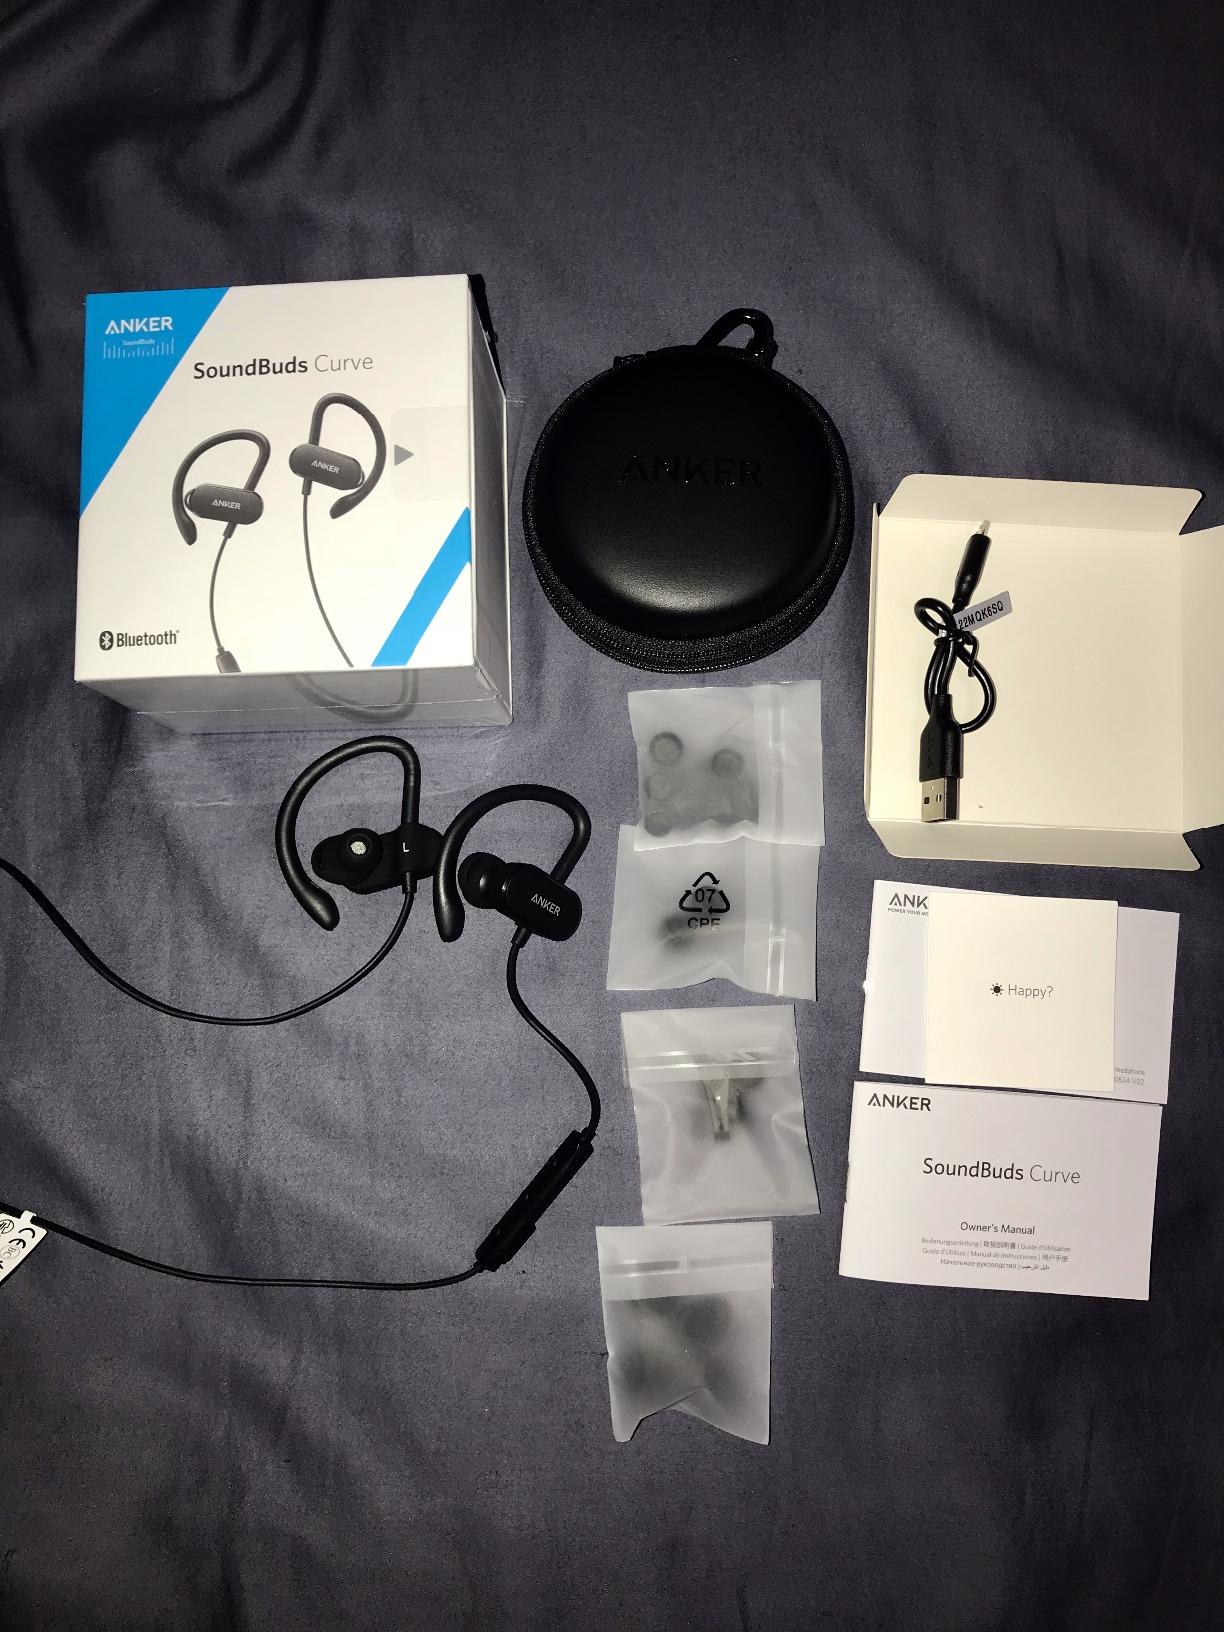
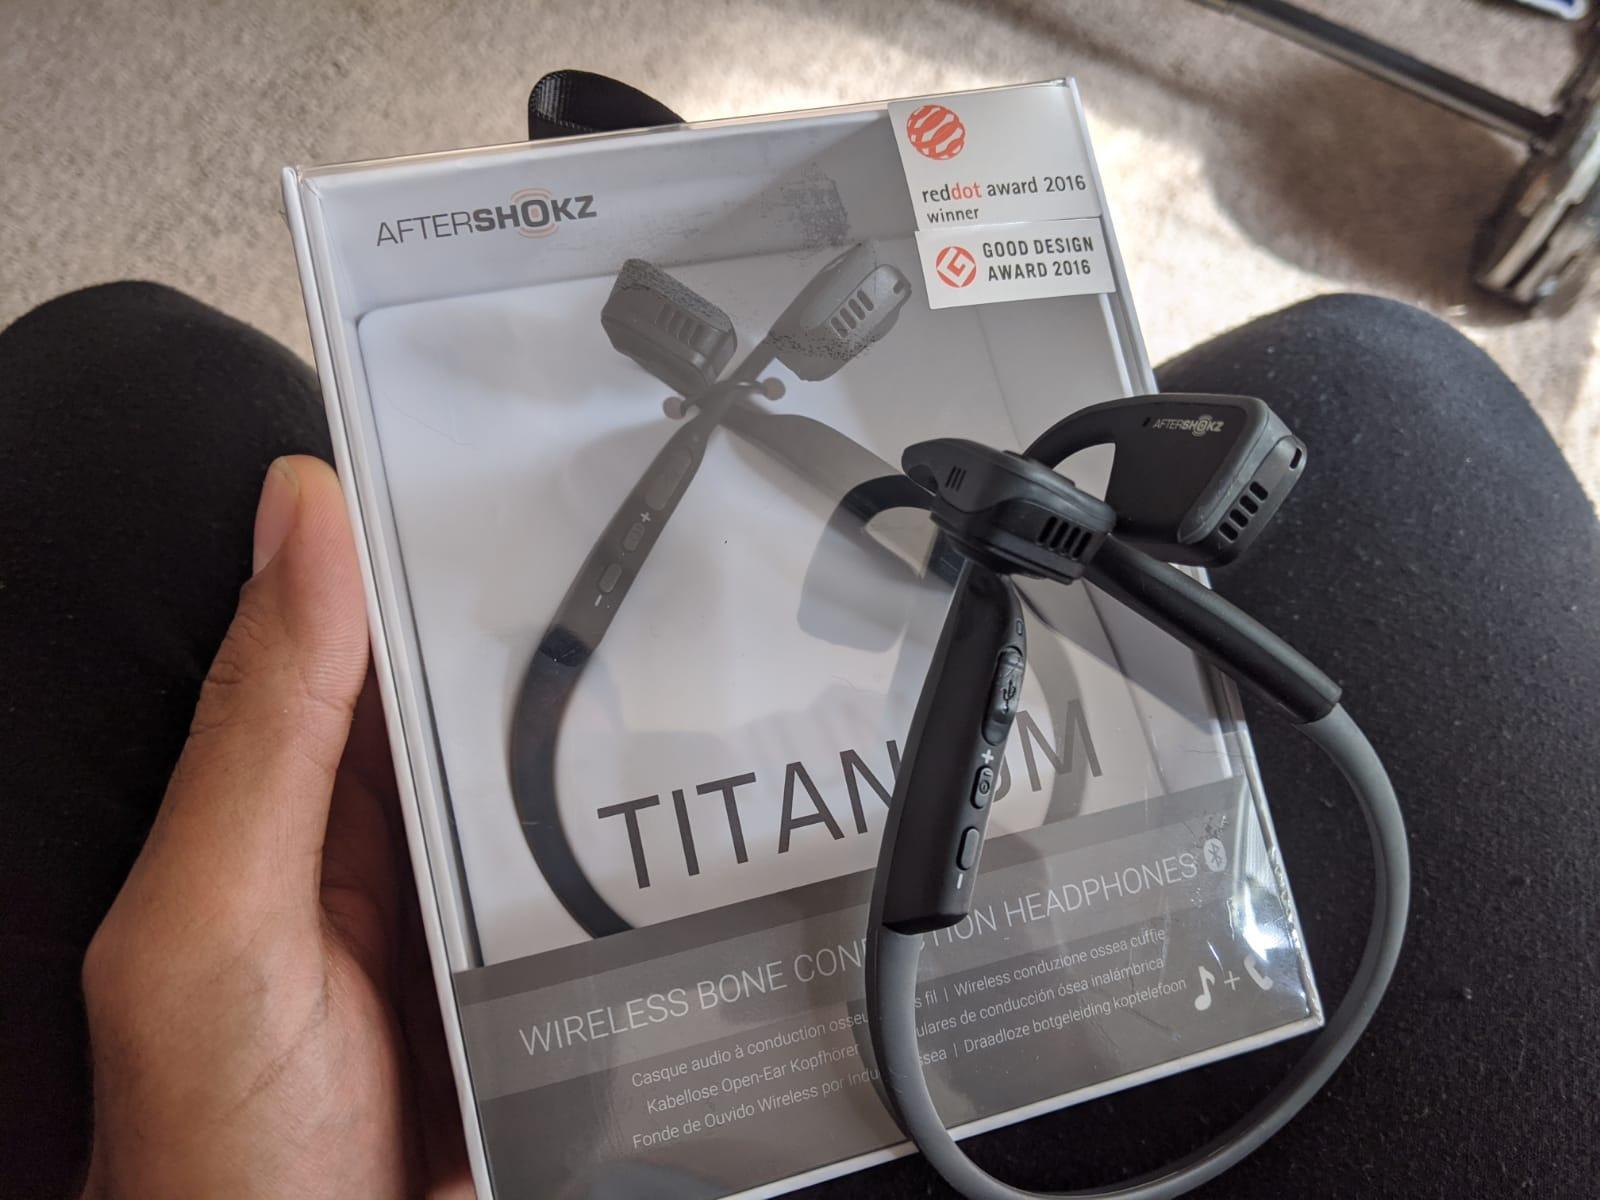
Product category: headphones
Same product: no